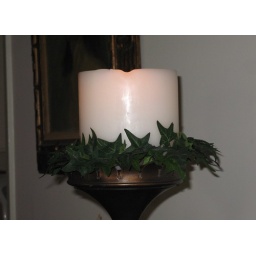
Photos of our home at Christmas 2008 including individual ornaments and rooms in the house as it was decorated.